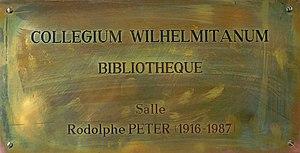
Plaque à l'entrée de la salle Rodolphe Peter à la médiathèque protestante de Strasbourg.
La médiathèque protestante est une bibliothèque privée située à Strasbourg, à proximité de l'église saint Thomas, au bord des quais, dans le bâtiment du Stift. Héritière de la bibliothèque du Collegium Wilhelmitanum, elle conserve d'importants fonds patrimoniaux, notamment dans le domaine des sciences religieuses, ainsi qu'un fonds actuel de théologie et de catéchèse protestante.